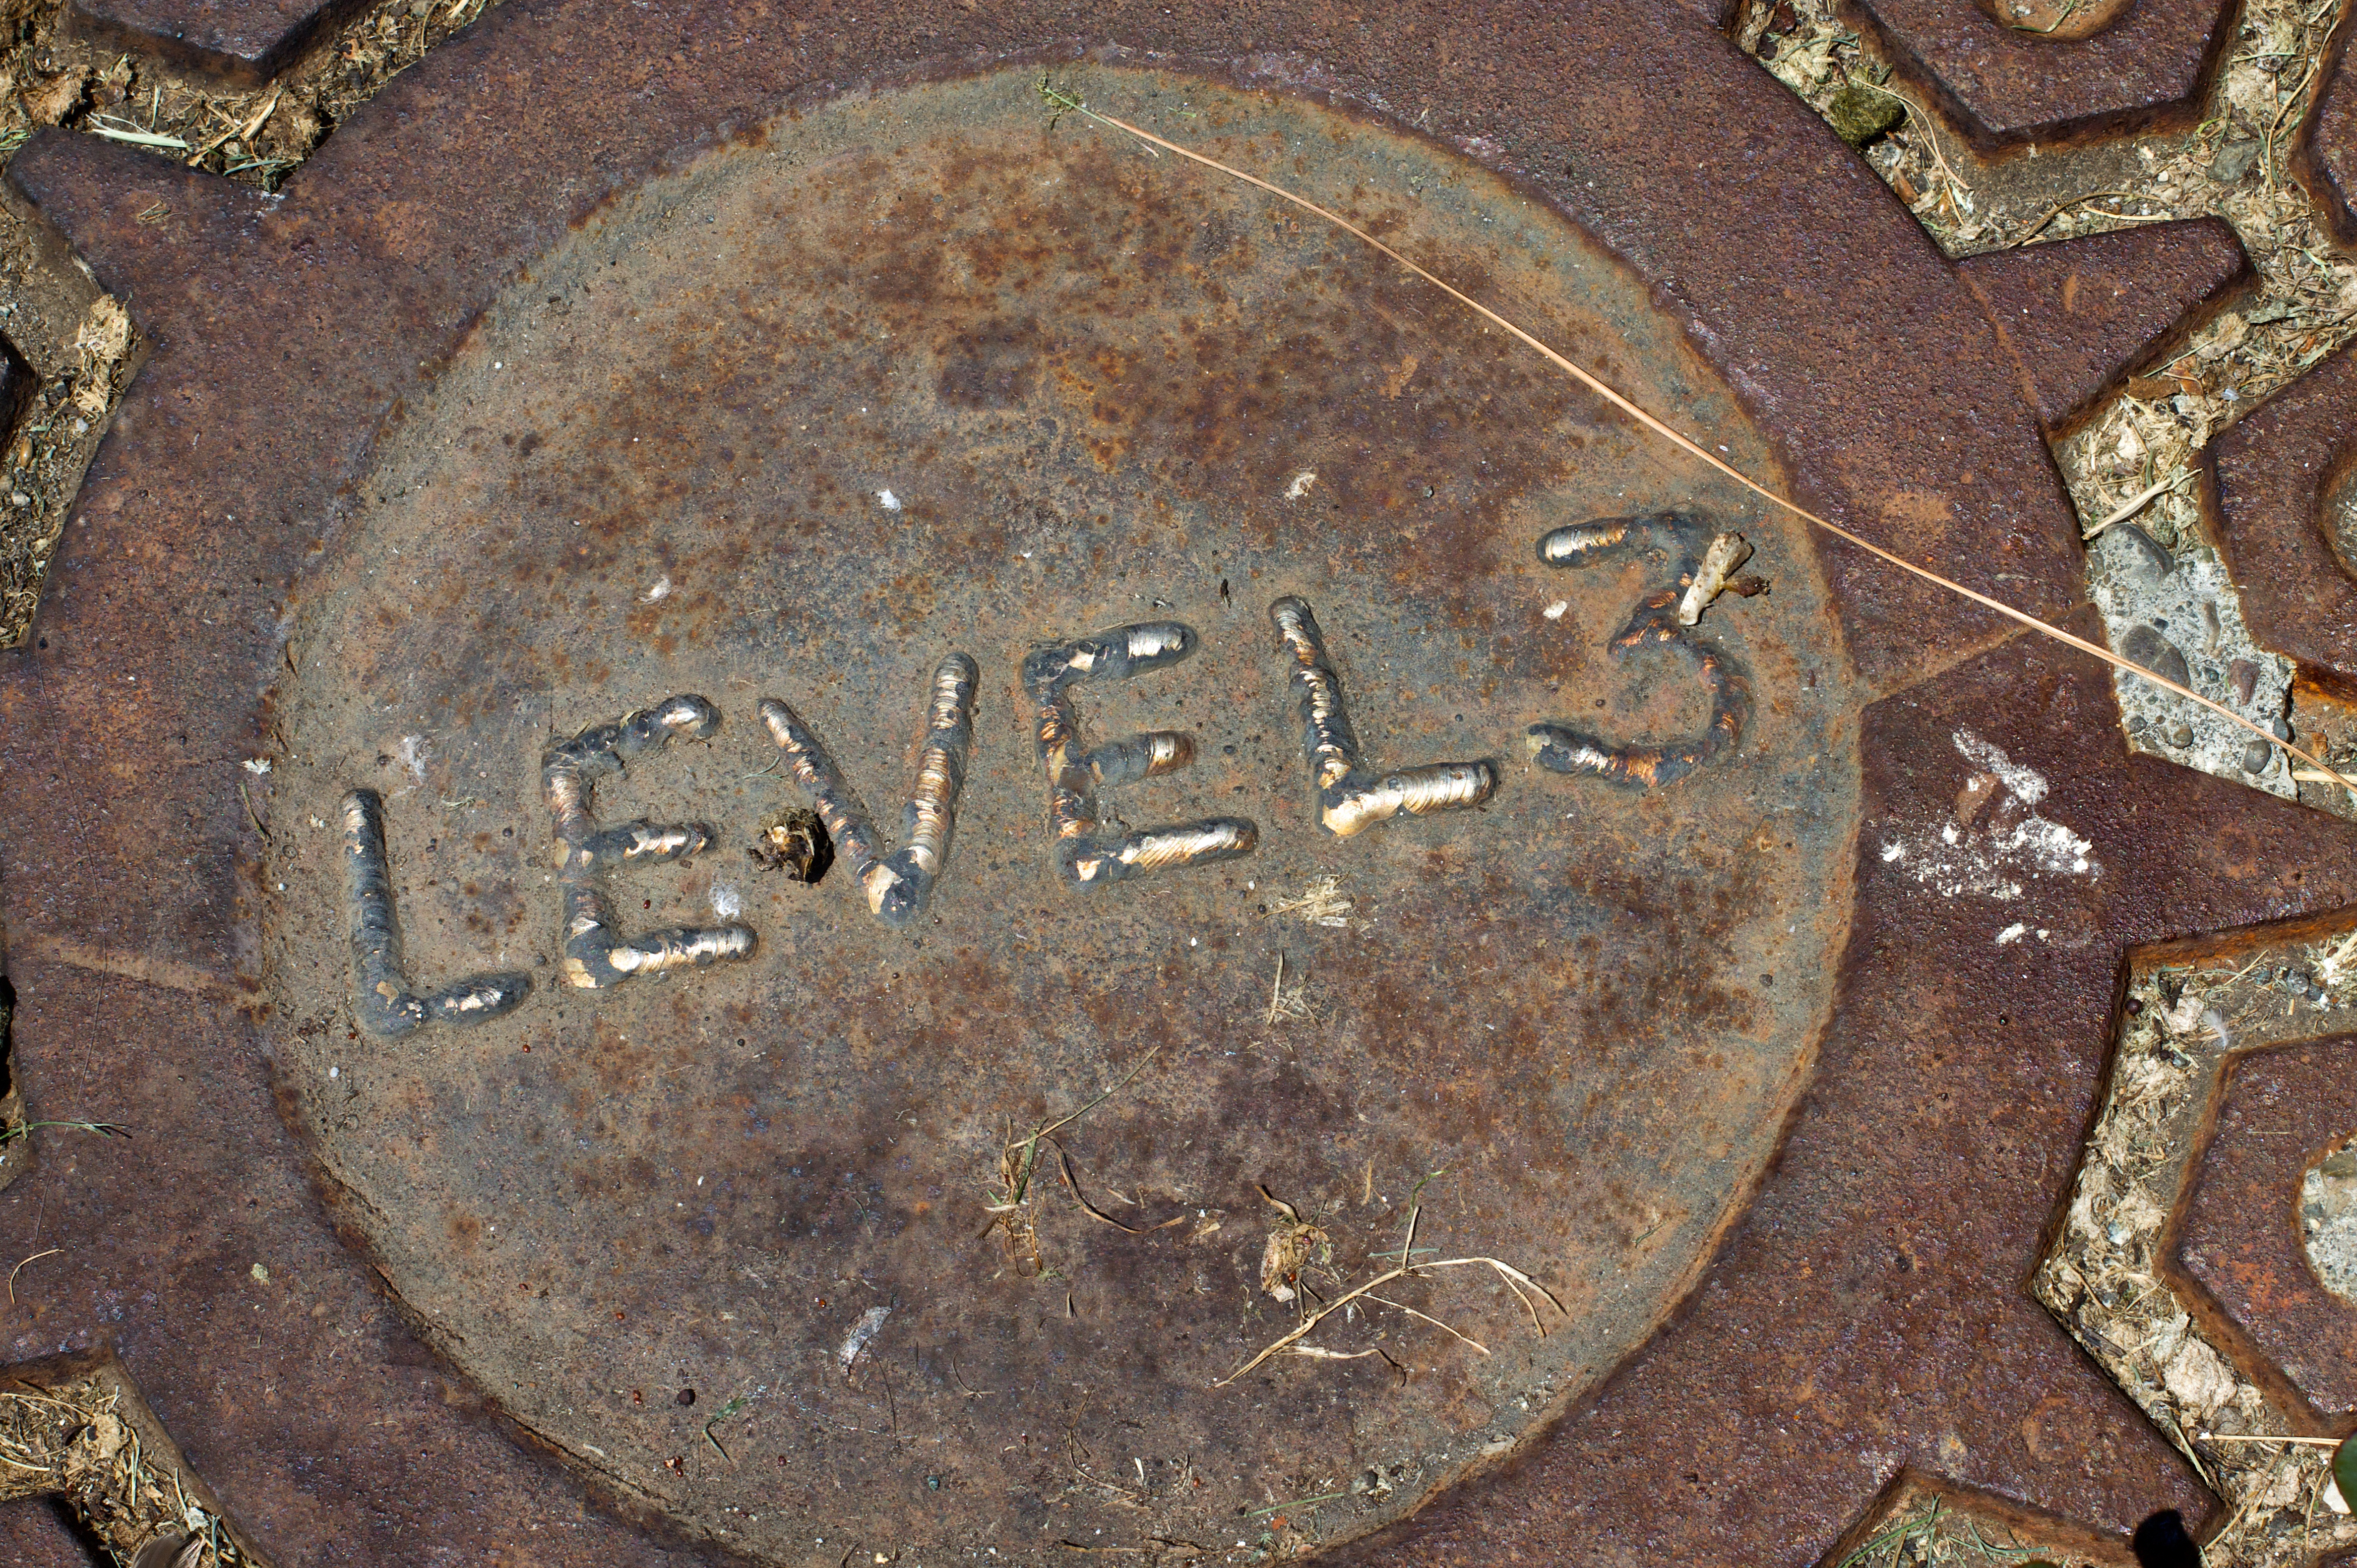
money, currency, history, ds106, 2010365, archaeological site, ancient history, maya civilization